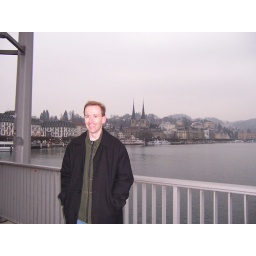
On a bridge by the train station in Lucerne, killing time.